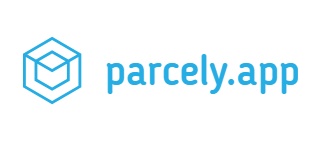
Livrare la punctul de preluare
Brand: Delivery
Category: Services > Business Services > Logistics & Removals